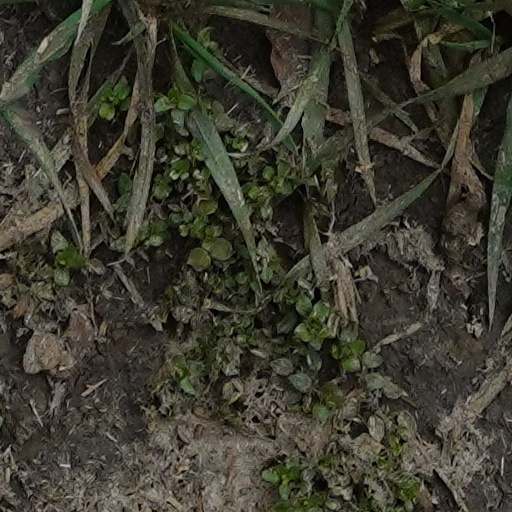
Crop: wheat